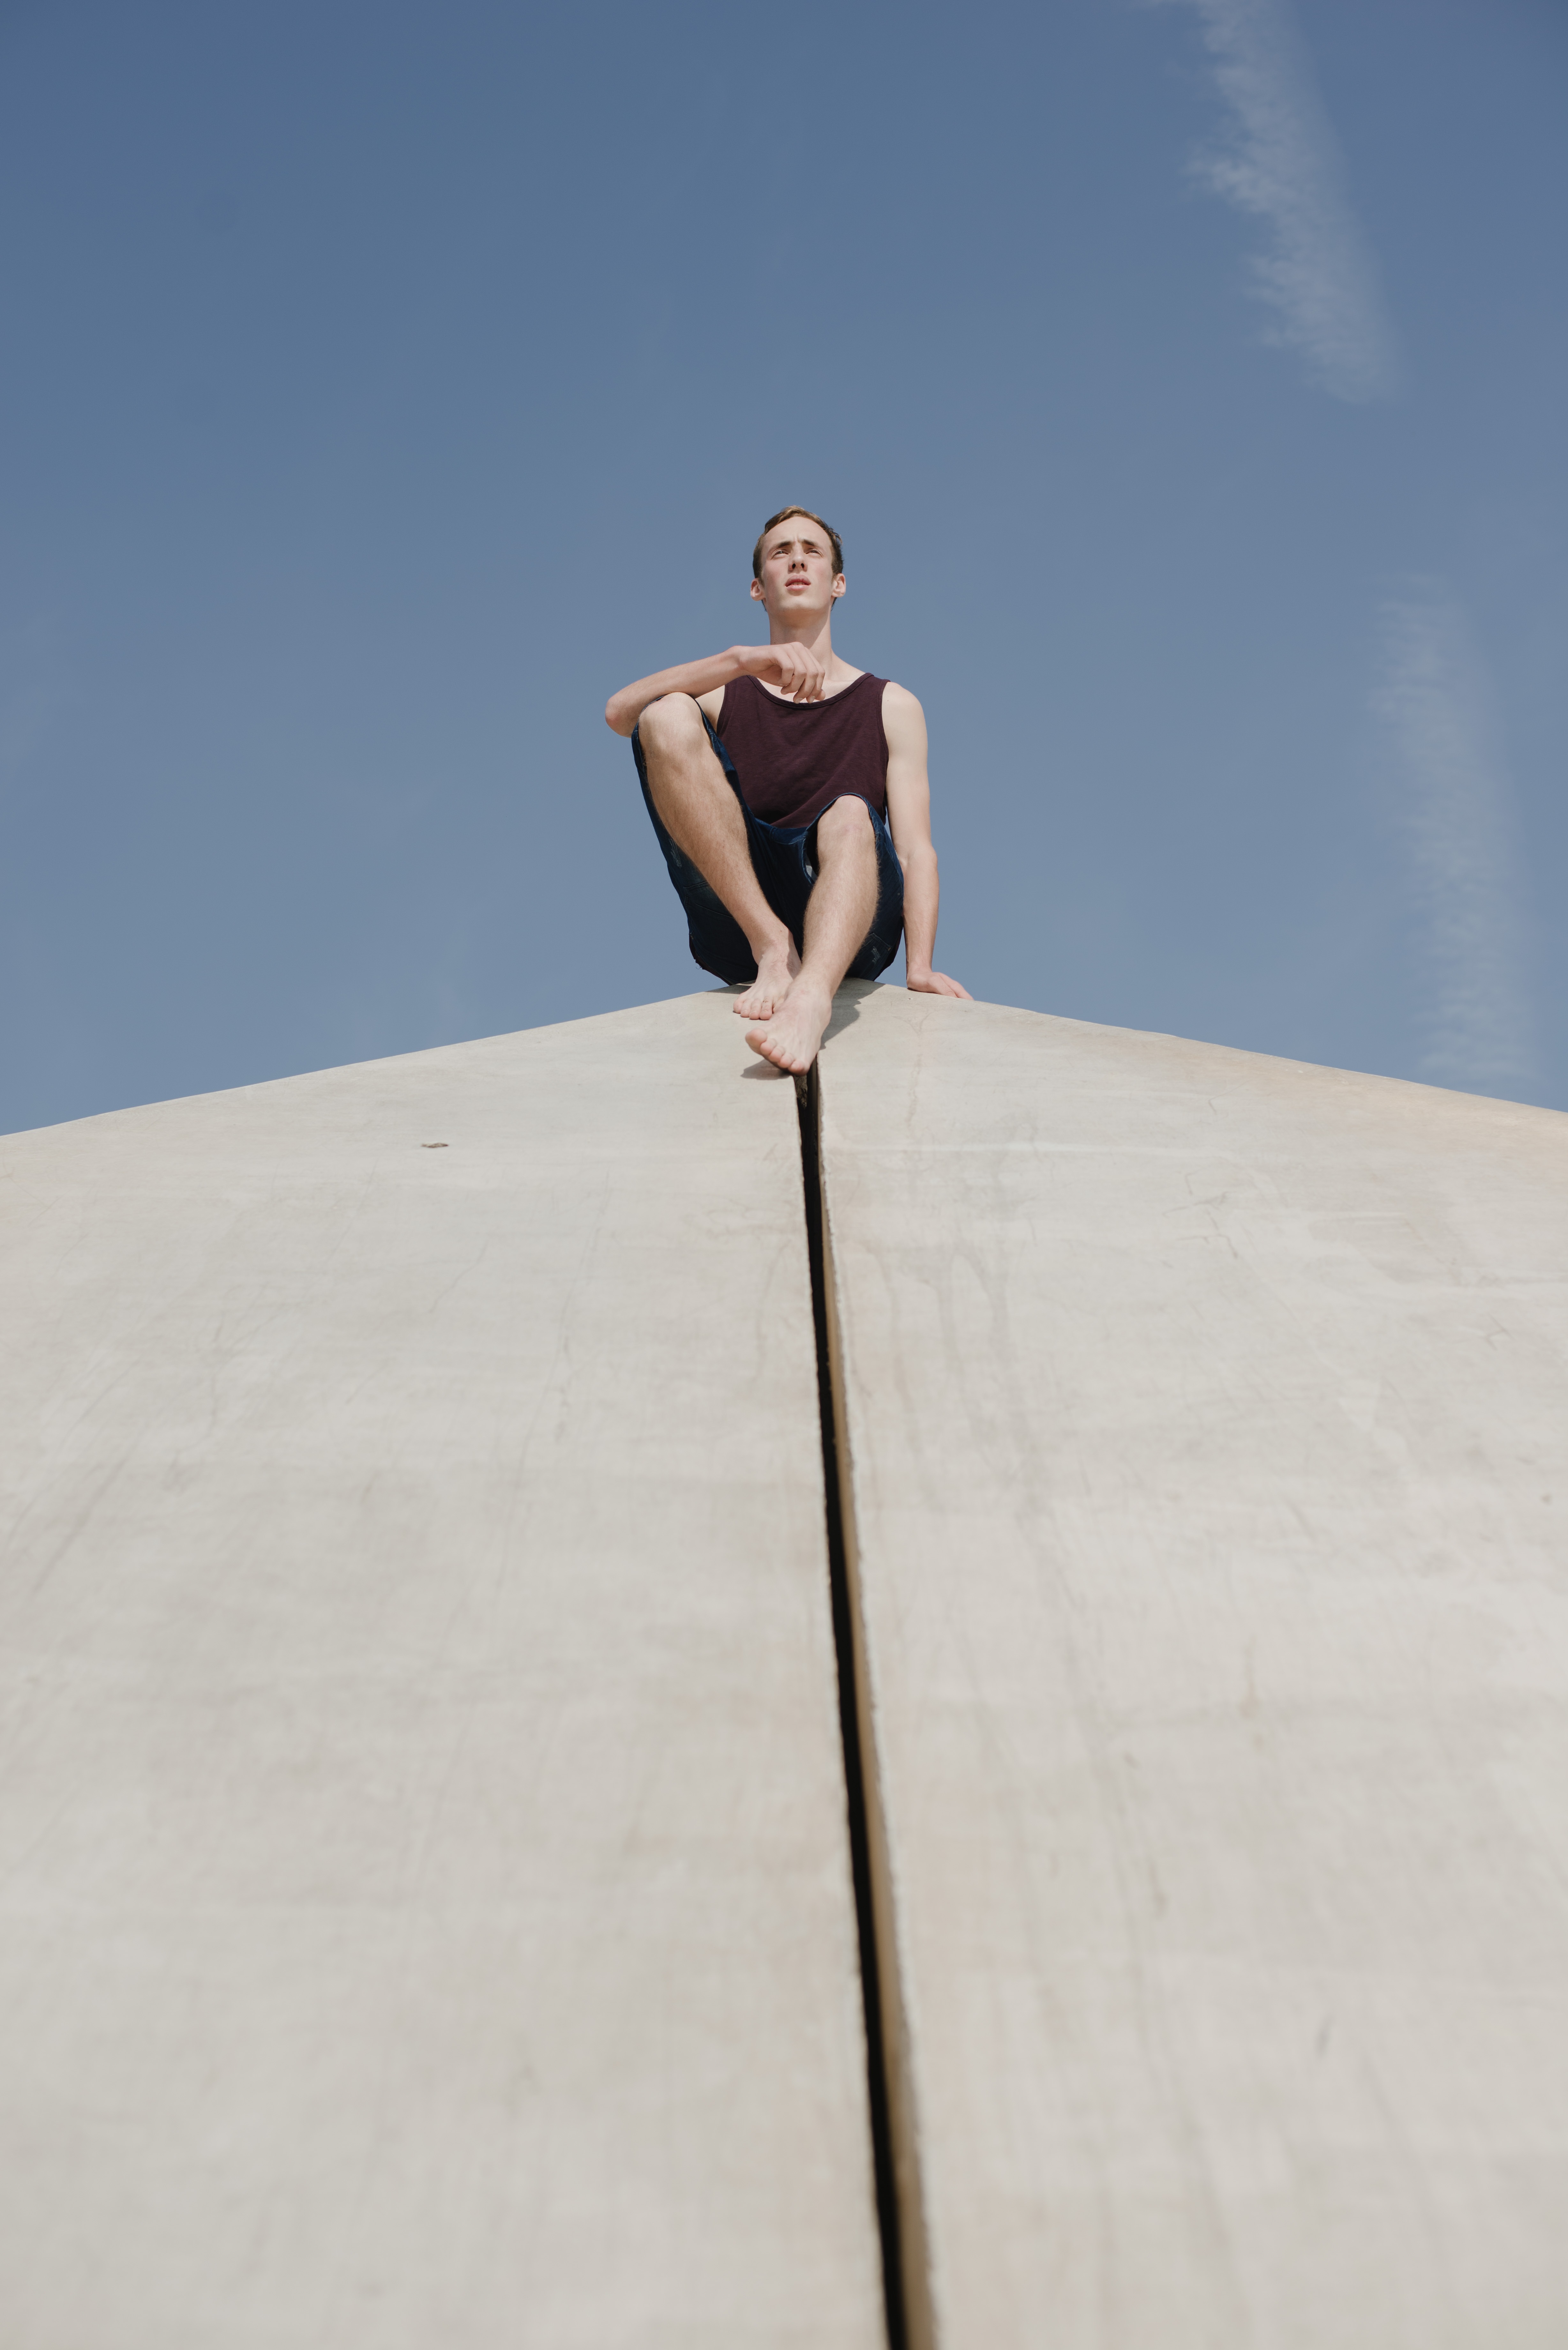
sand, profile, photo, model, spring, fashion, gym, face, men, cool, boys, footwear, photograph, sexy, russian, israel, photo shoot